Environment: real
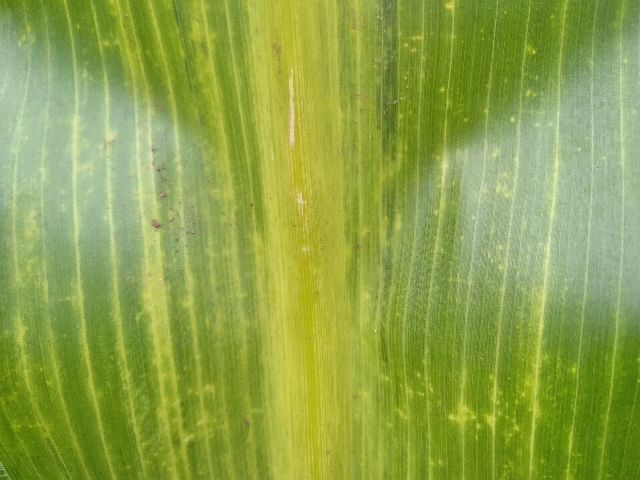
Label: lethal_necrosis